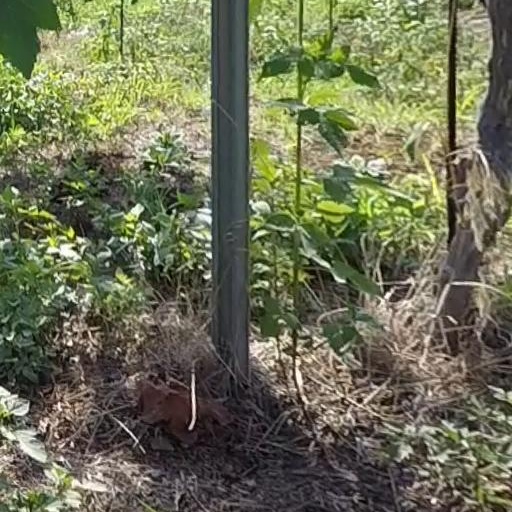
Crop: grape